Purge (novel)

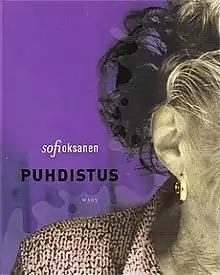
First edition (Finland)

Purge is a novel by Finnish-Estonian writer Sofi Oksanen, which has been translated into thirty-eight languages. Oksanen's third Finnish-language novel, "Purge" was published in 2008 and is based upon her original play of the same name, staged at the Finnish National Theatre in 2007.